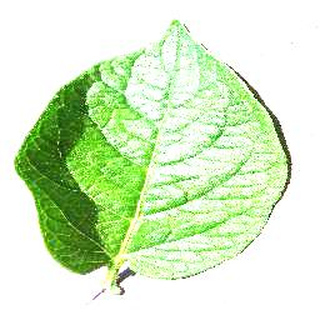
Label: healthy_potato